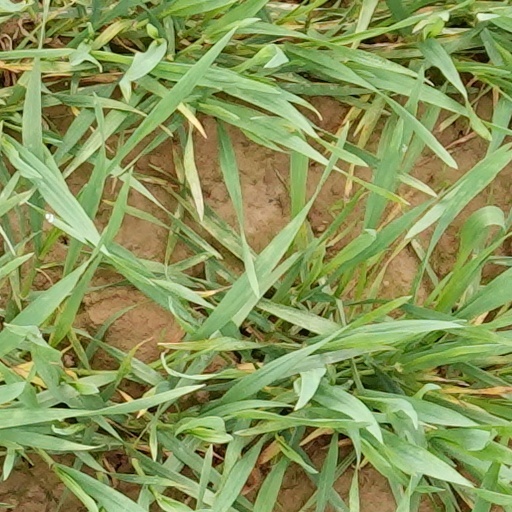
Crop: wheat